Levi Manning

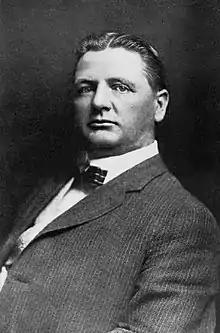
Manning,

Levi Howell Manning (May 18, 1864 – August 1, 1935) served as Mayor of Tucson, Arizona from 1905 to 1907.